Queensland Scorchers

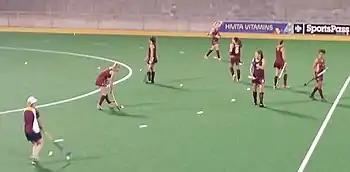
"Queensland Scorchers warming up before the 2015 AHL Final against the Victorian Vipers, 2 October 2015."

The following is the Queensland Scorchers team roster for the 2017 AHL: